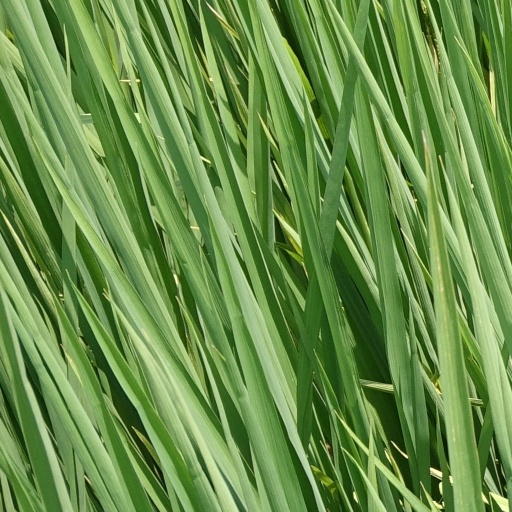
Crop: rice